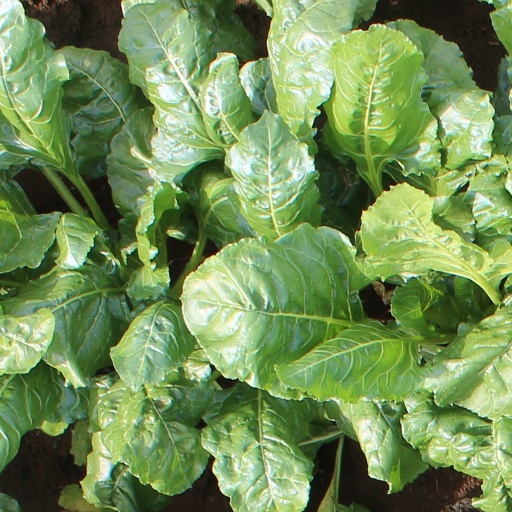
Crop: sugar beet